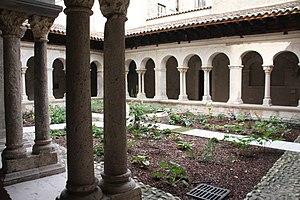
Cloître Saint-André-le-Bas à Vienne, Isère, France This file was uploaded with Commonist. This building is classé au titre des Monuments Historiques. It is indexed in the Base Mérimée, a database of architectural heritage maintained by the French Ministry of Culture,